Scott Hamilton (figure skater)

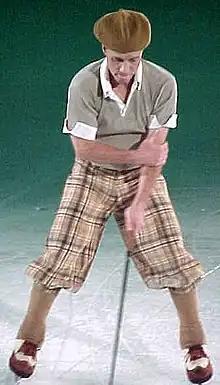
Hamilton performs during a Stars on Ice show

Figure skating writer and historian Ellyn Kestnbaum, in her critique of male figure skating, called the costumes Hamilton wore during the 1984 Olympics an attempt to mitigate the "erotic affect" of the one-piece, Disco-influenced outfits popular with many male skaters at the time. She described Hamilton's costumes as "simple stretch suits in one color ornamated only by a simple geometic shape in a contasting color", which resembled a warm-up or speed skating suit that emphasized the "acceptable male sport aspect" of figure skating.